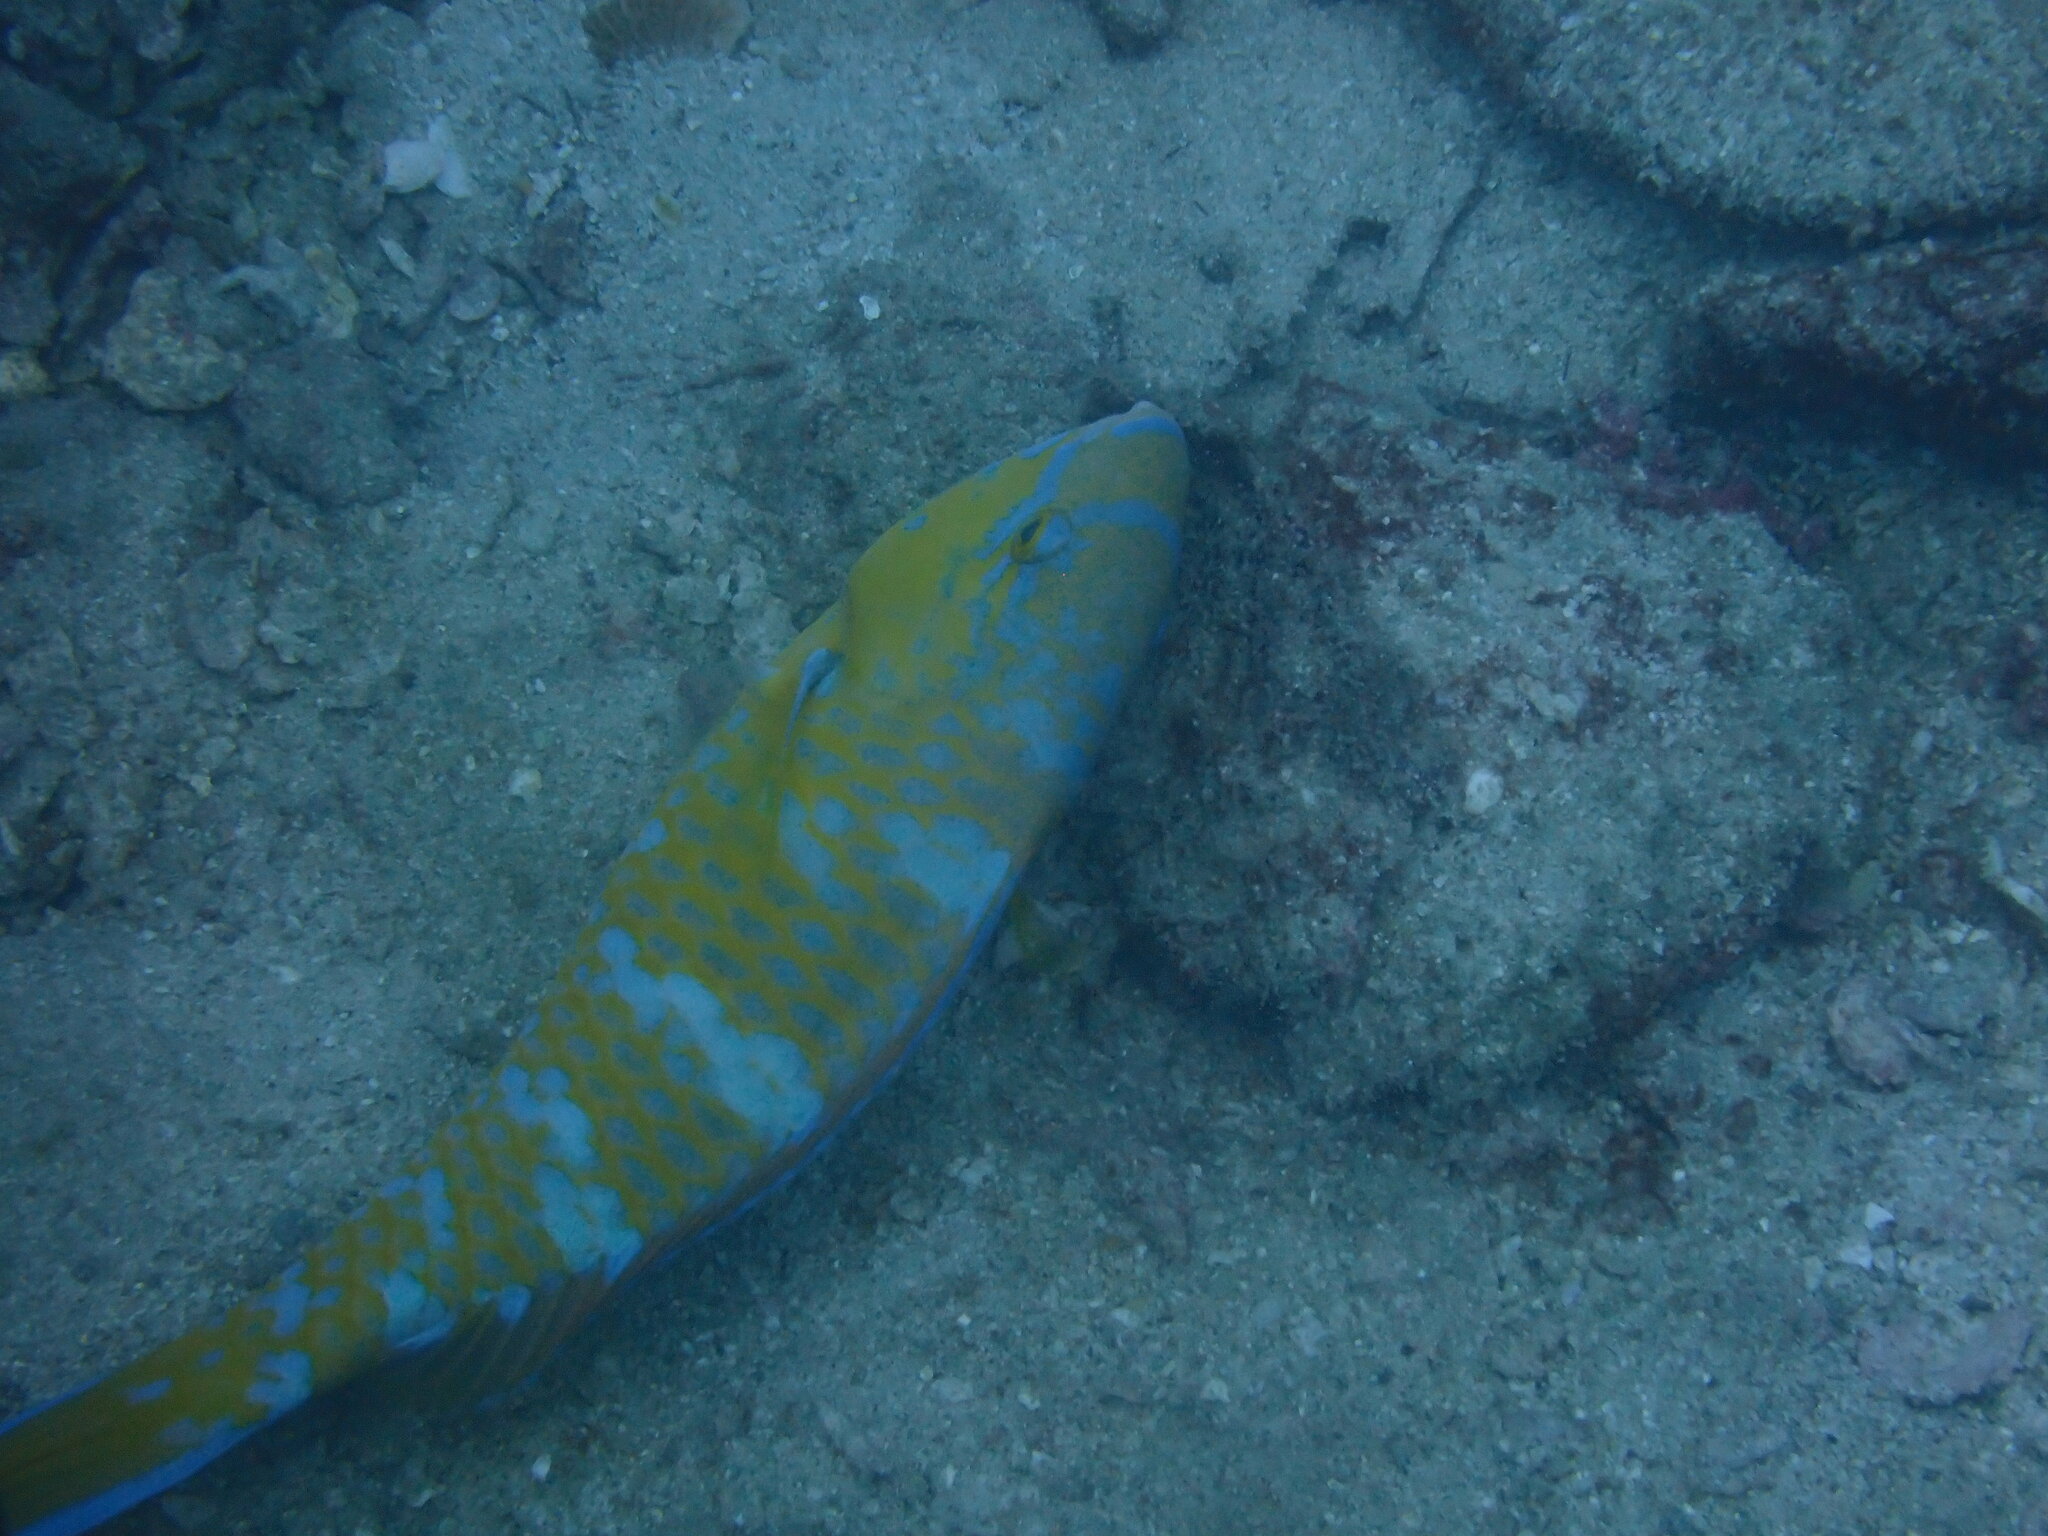
Scarus ghobban (Blue-barred Parrotfish)